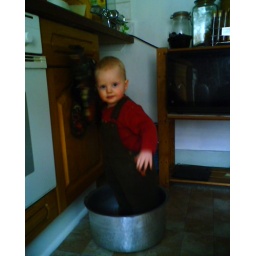
The boy takes a tour of the kitchen in February '07